Oona O'Neill

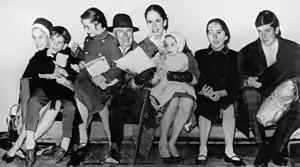
The Chaplins and six of their eight children (Jane and Christopher are absent) in 1961. From left to right: Geraldine, Eugene, Victoria, Charlie Chaplin, O'Neill, Annette, Josephine, and Michael

After the divorce, O'Neill's childhood was mostly spent living with her mother and brother in West Point Pleasant and occasionally at Spithead, in which Agnes had a lifetime interest. Although the divorce had granted joint custody, she seldom saw her father, and mainly communicated with him through letters, which were usually answered by Monterey.